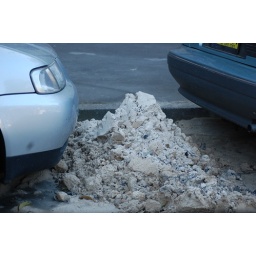
This is sand and not in Ohio; it's Sydney after a water main break